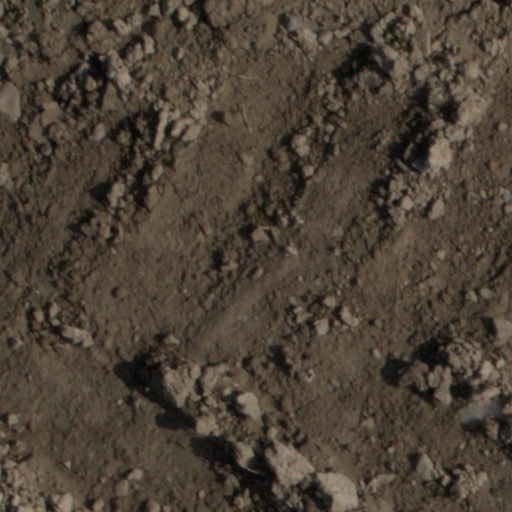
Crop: wheat